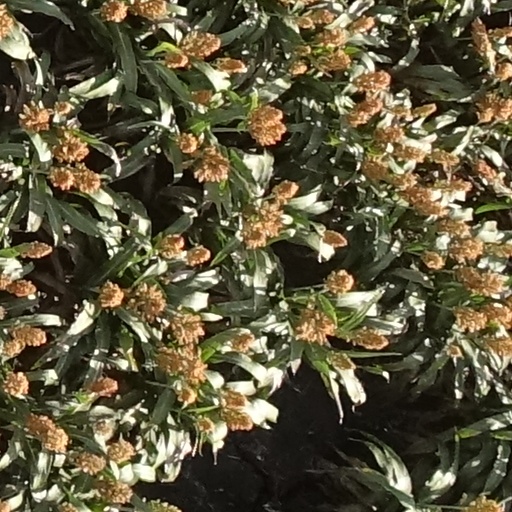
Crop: sorghum